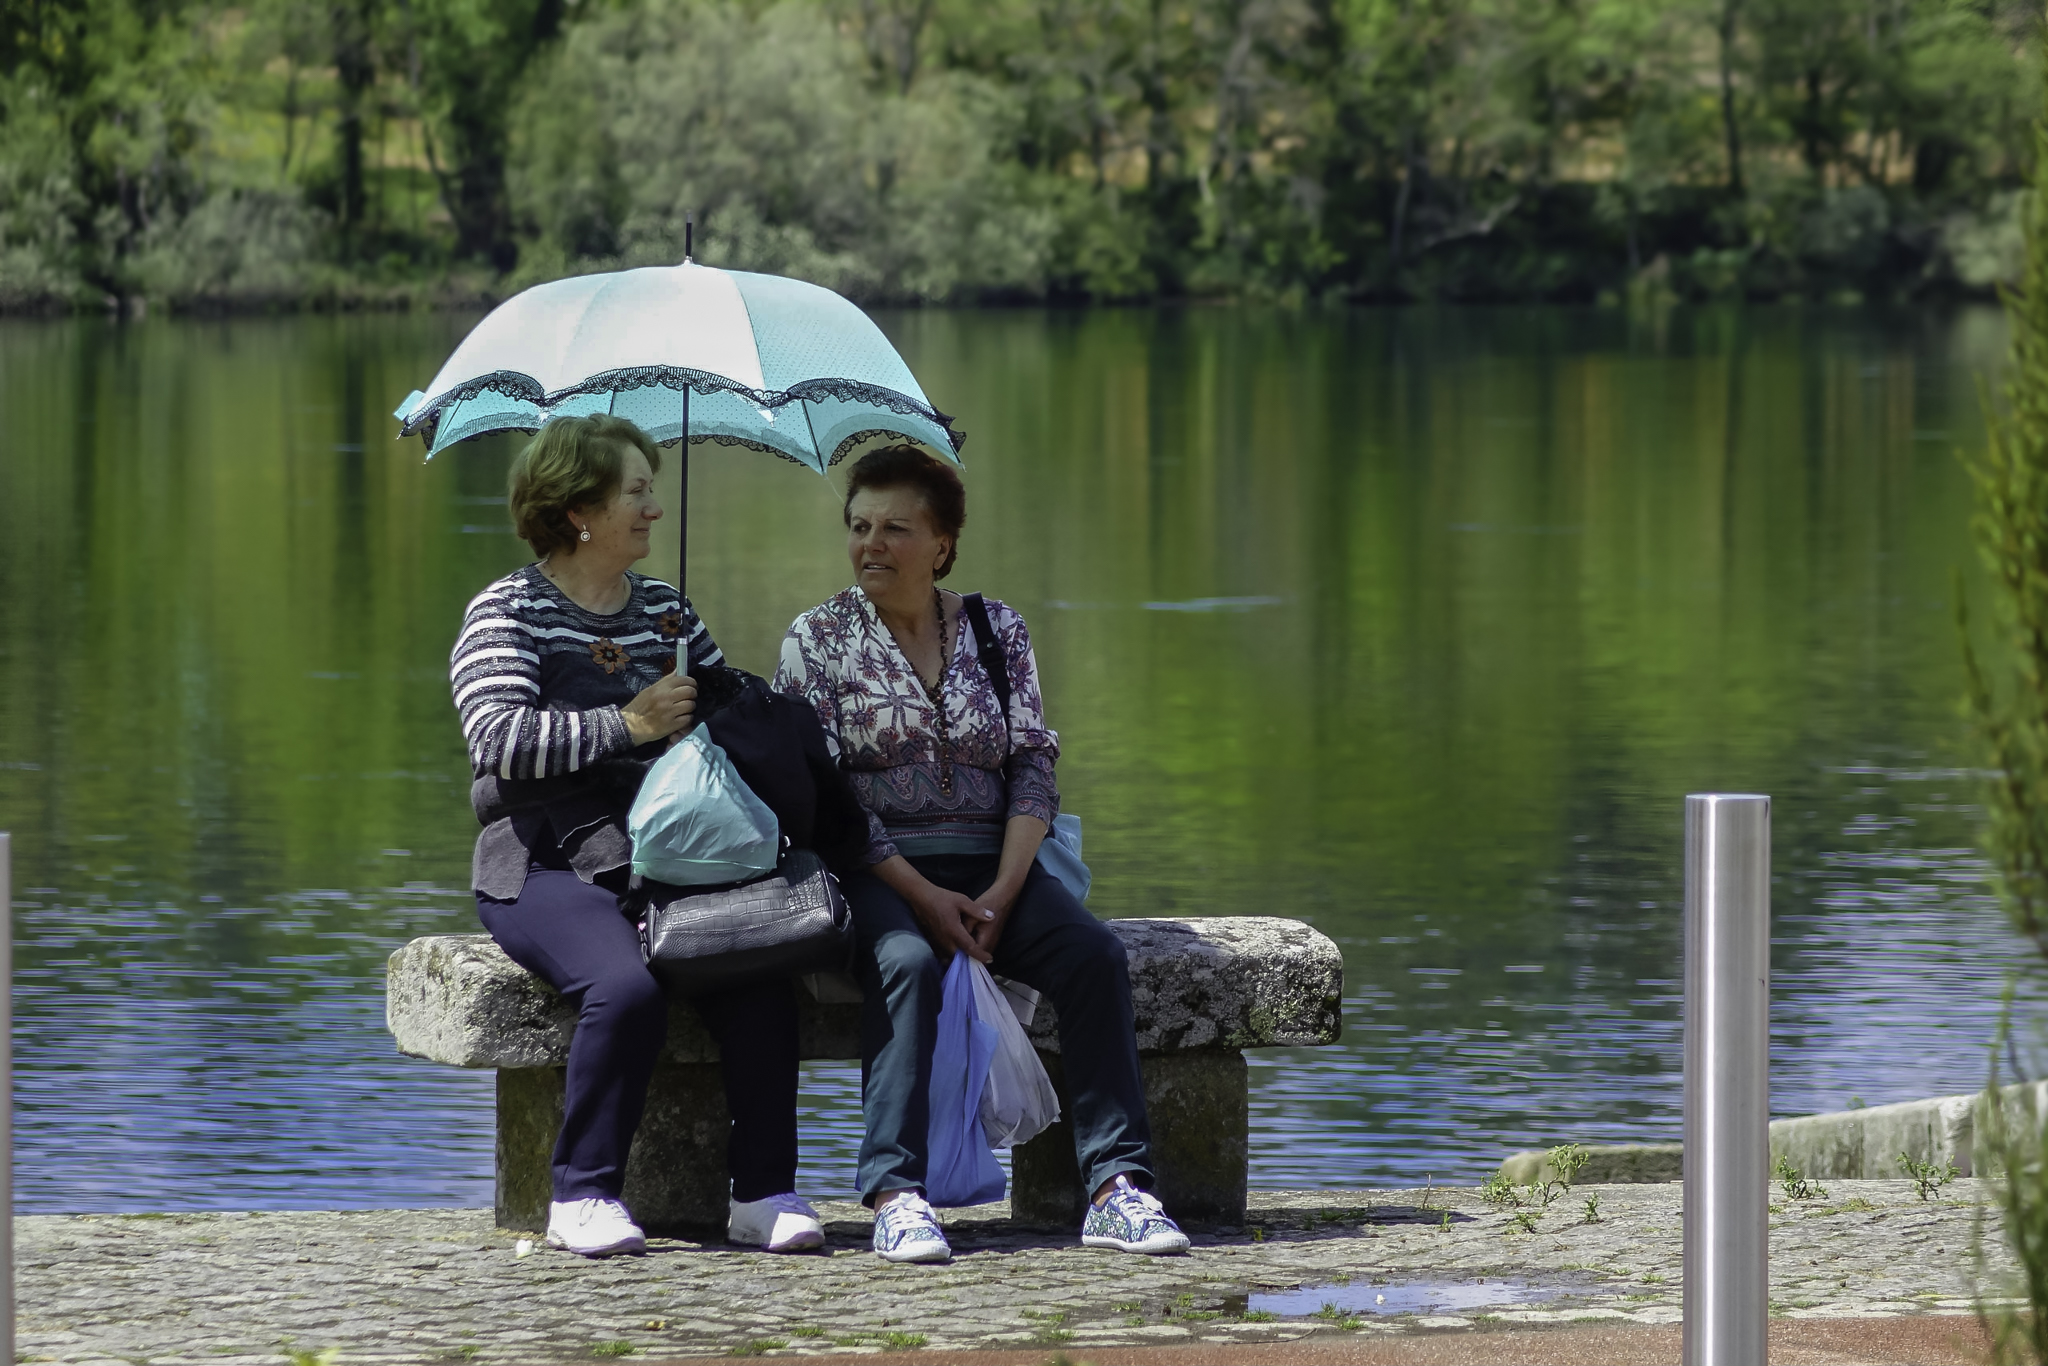
water, people, street, lake, pond, family, calle, gente, portugal, ggl1, gaby1, xovesphoto, sonyrx10, rx10, vilanovadecerveira